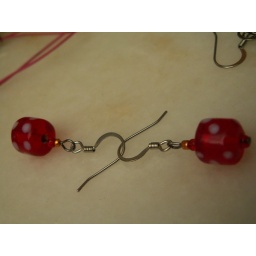
Hook earrings with red glass cylinders with white polka dots and red seed beads in 2 sizes